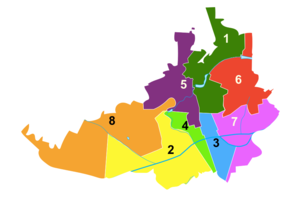
Rostov sur le Don, districts avec numéros
Rostov-sur-le-Don est une ville de l'Ouest de la Russie, sur les rives du fleuve Don, à une quarantaine de kilomètres de son embouchure sur la mer d'Azov et à 959 kilomètres au sud de Moscou. Avec une population qui s'élevait à 1 119 875 habitants en 2016, il s'agit de la dixième ville de Russie. Rostov-sur-le-Don est un grand centre économique, industriel et scientifique et est la capitale officieuse du sud de la Russie. Sur le plan administratif, c'est la capitale de l'oblast de Rostov et du District fédéral du Sud.